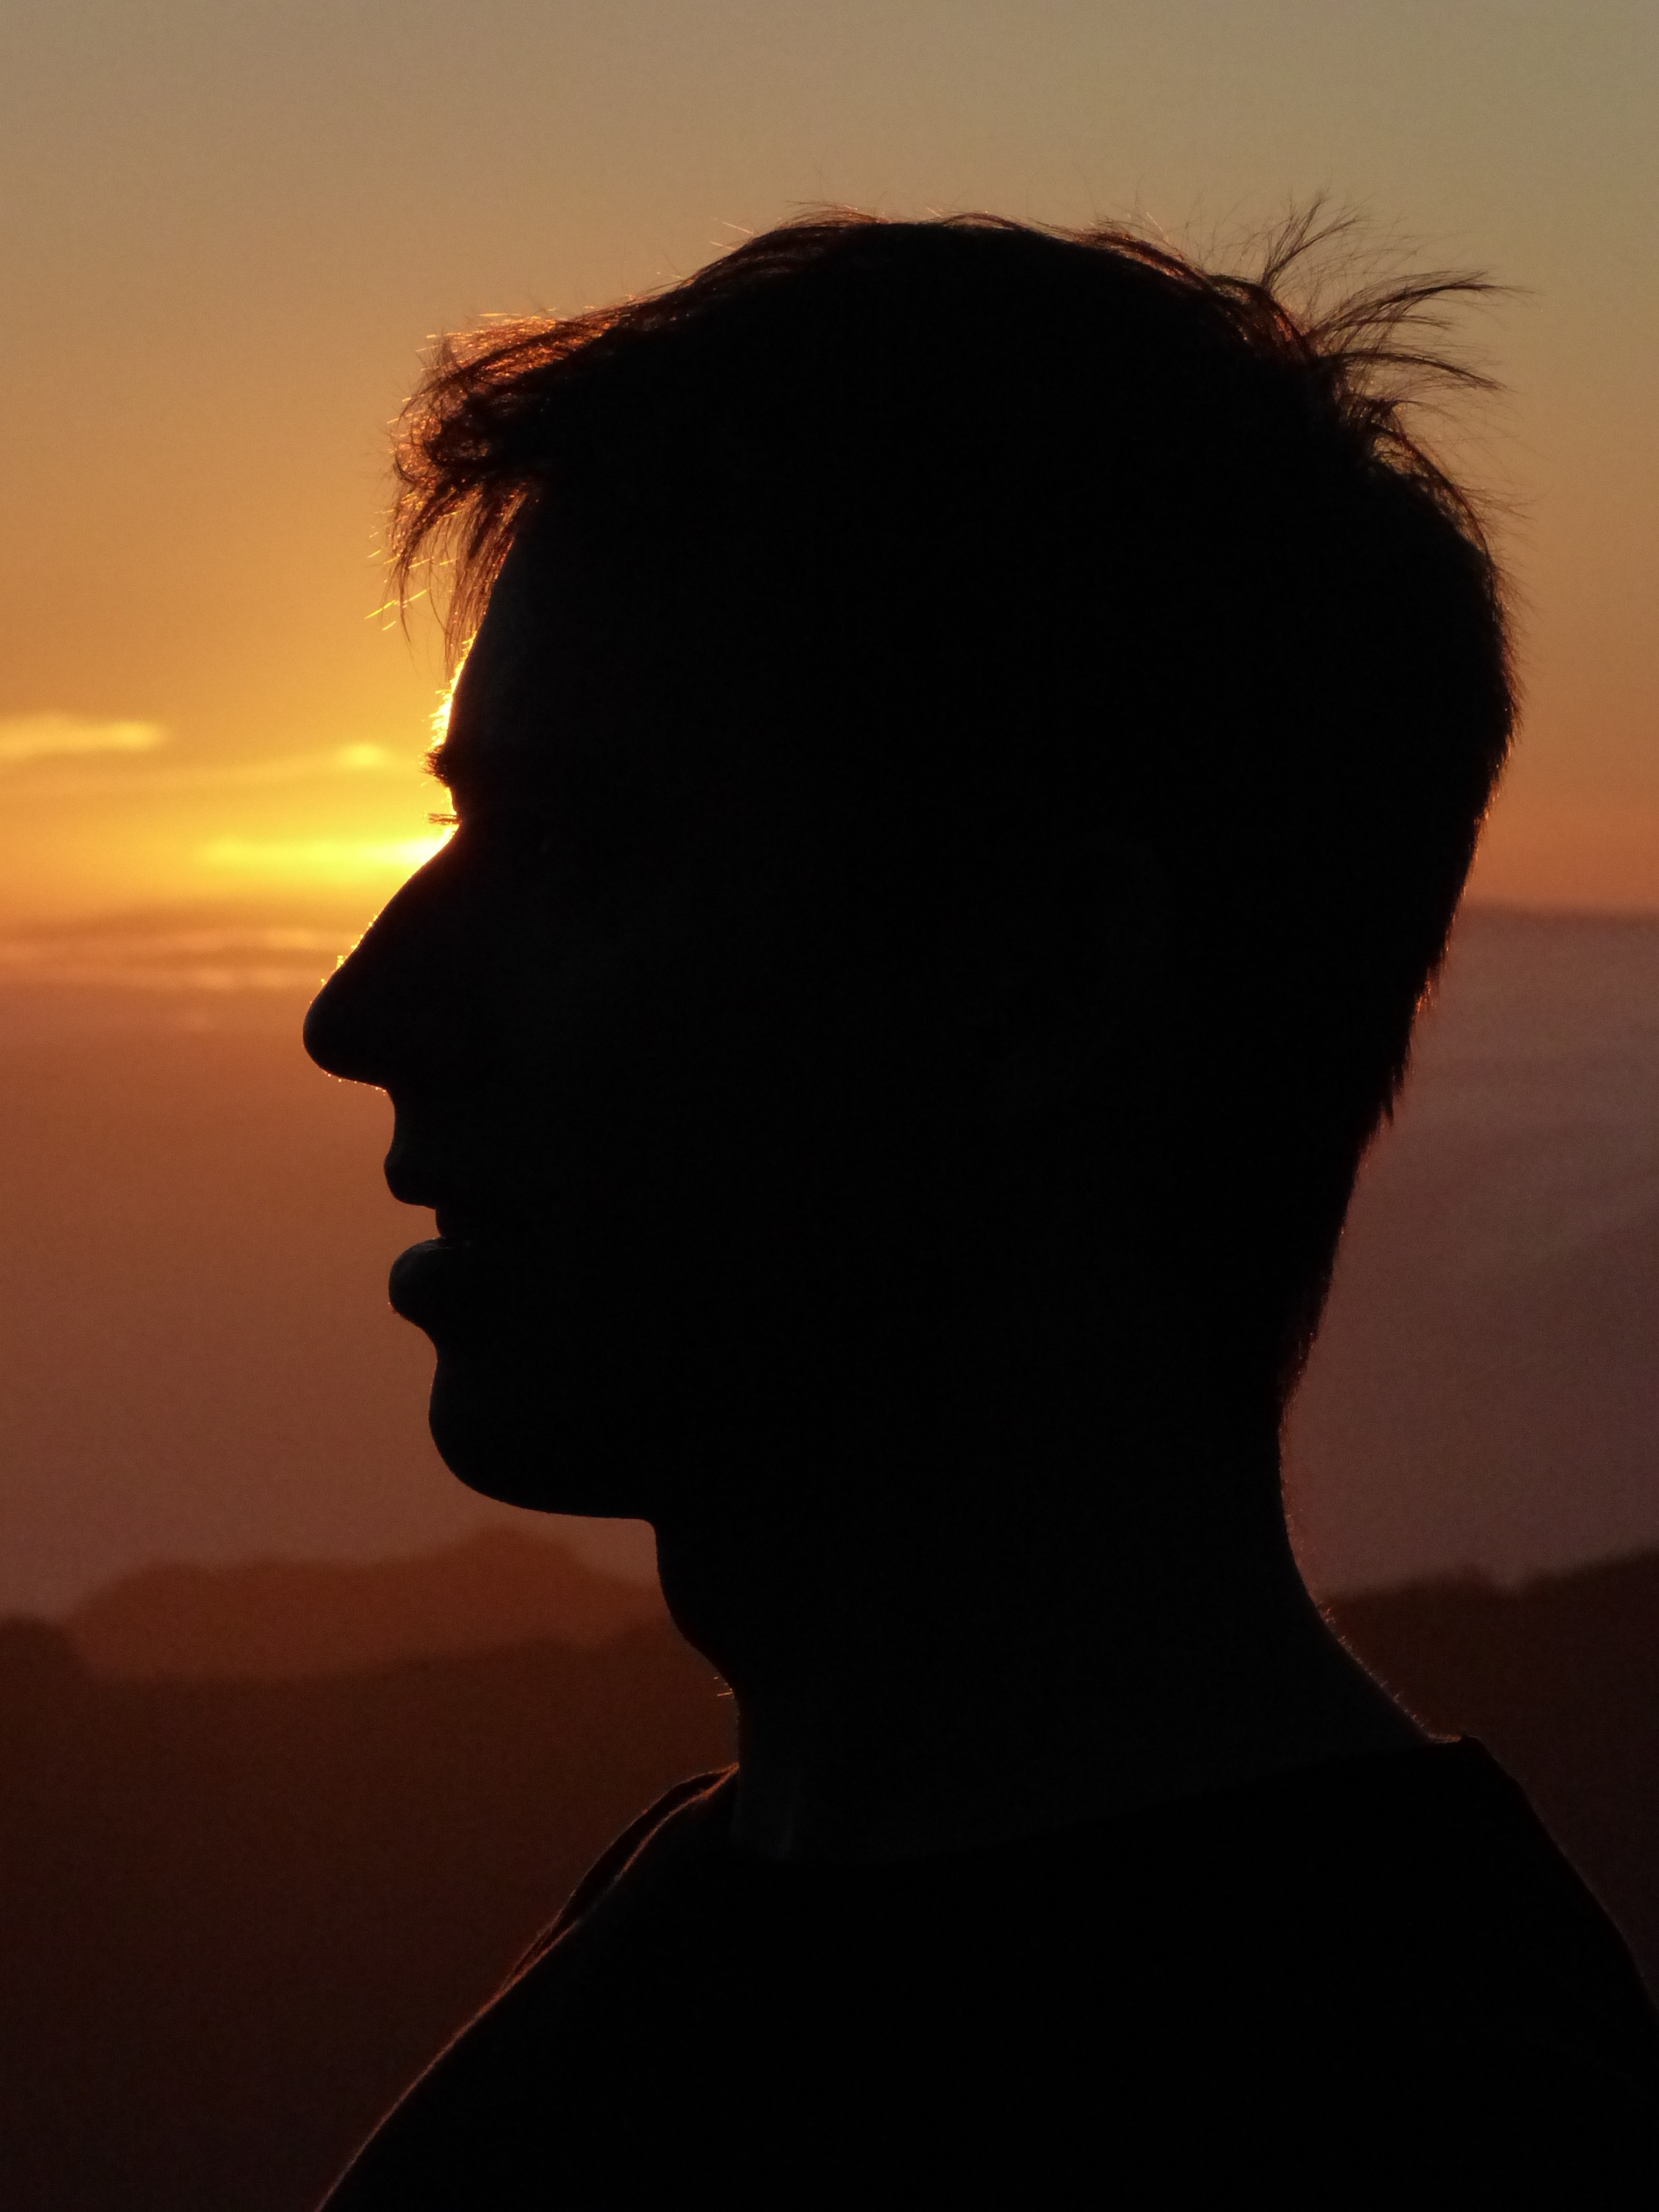
man, silhouette, person, hair, sunset, sunlight, morning, profile, shadow, human, darkness, head, backlighting, windy, emotion, back light, interaction